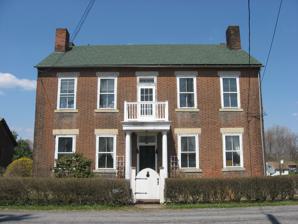
Building: Nicholas Eckis House
Country: United States of America
Year built: 1833
Historic house in Ohio, United States United States historic place Nicholas Eckis House U.S. National Register of Historic Places Front of the house Show map of Ohio Show map of the United States Location High Street, East Fairfield , Ohio Coordinates 40°49′21″N 80°38′9″W / 40.82250°N 80.63583°W / 40.82250; -80.63583 Area less than one acre Built 1833 NRHP reference No. 80002962 Added to NRHP January 3, 1980 The Nicholas Eckis House is a historic house in East Fairfield , Ohio , United States .  Located along the community's High Street, it is one of the oldest houses in East Fairfield. Founded in 1803, East Fairfield is the oldest community in Fairfield Township .  Most of the earliest buildings have been destroyed long ago; no more than four remain to the present time, and three of them have been heavily modified.  Only the Nicholas Eckis House, built in 1833, remains with few changes.  Its symmetrical floor plan is characteristic of early Ohio architecture, with features such as chimneys on each end, a curved water table , and detailed cornices .  Also typical of the period is its simple facade, built of brick and covered with an asphalt roof. Little is known about Nicholas Eckis himself; he is believed to have been a leading member of the mercantile community in northern Columbiana County during the 1820s and 1830s, but few other details of his life have survived, except for his house. As the oldest house in East Fairfield never to have been significantly modified, it was listed on the National Register of Historic Places in 1980. References